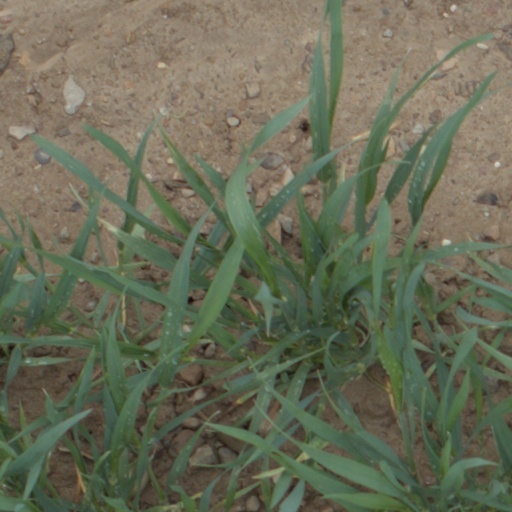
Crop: wheat